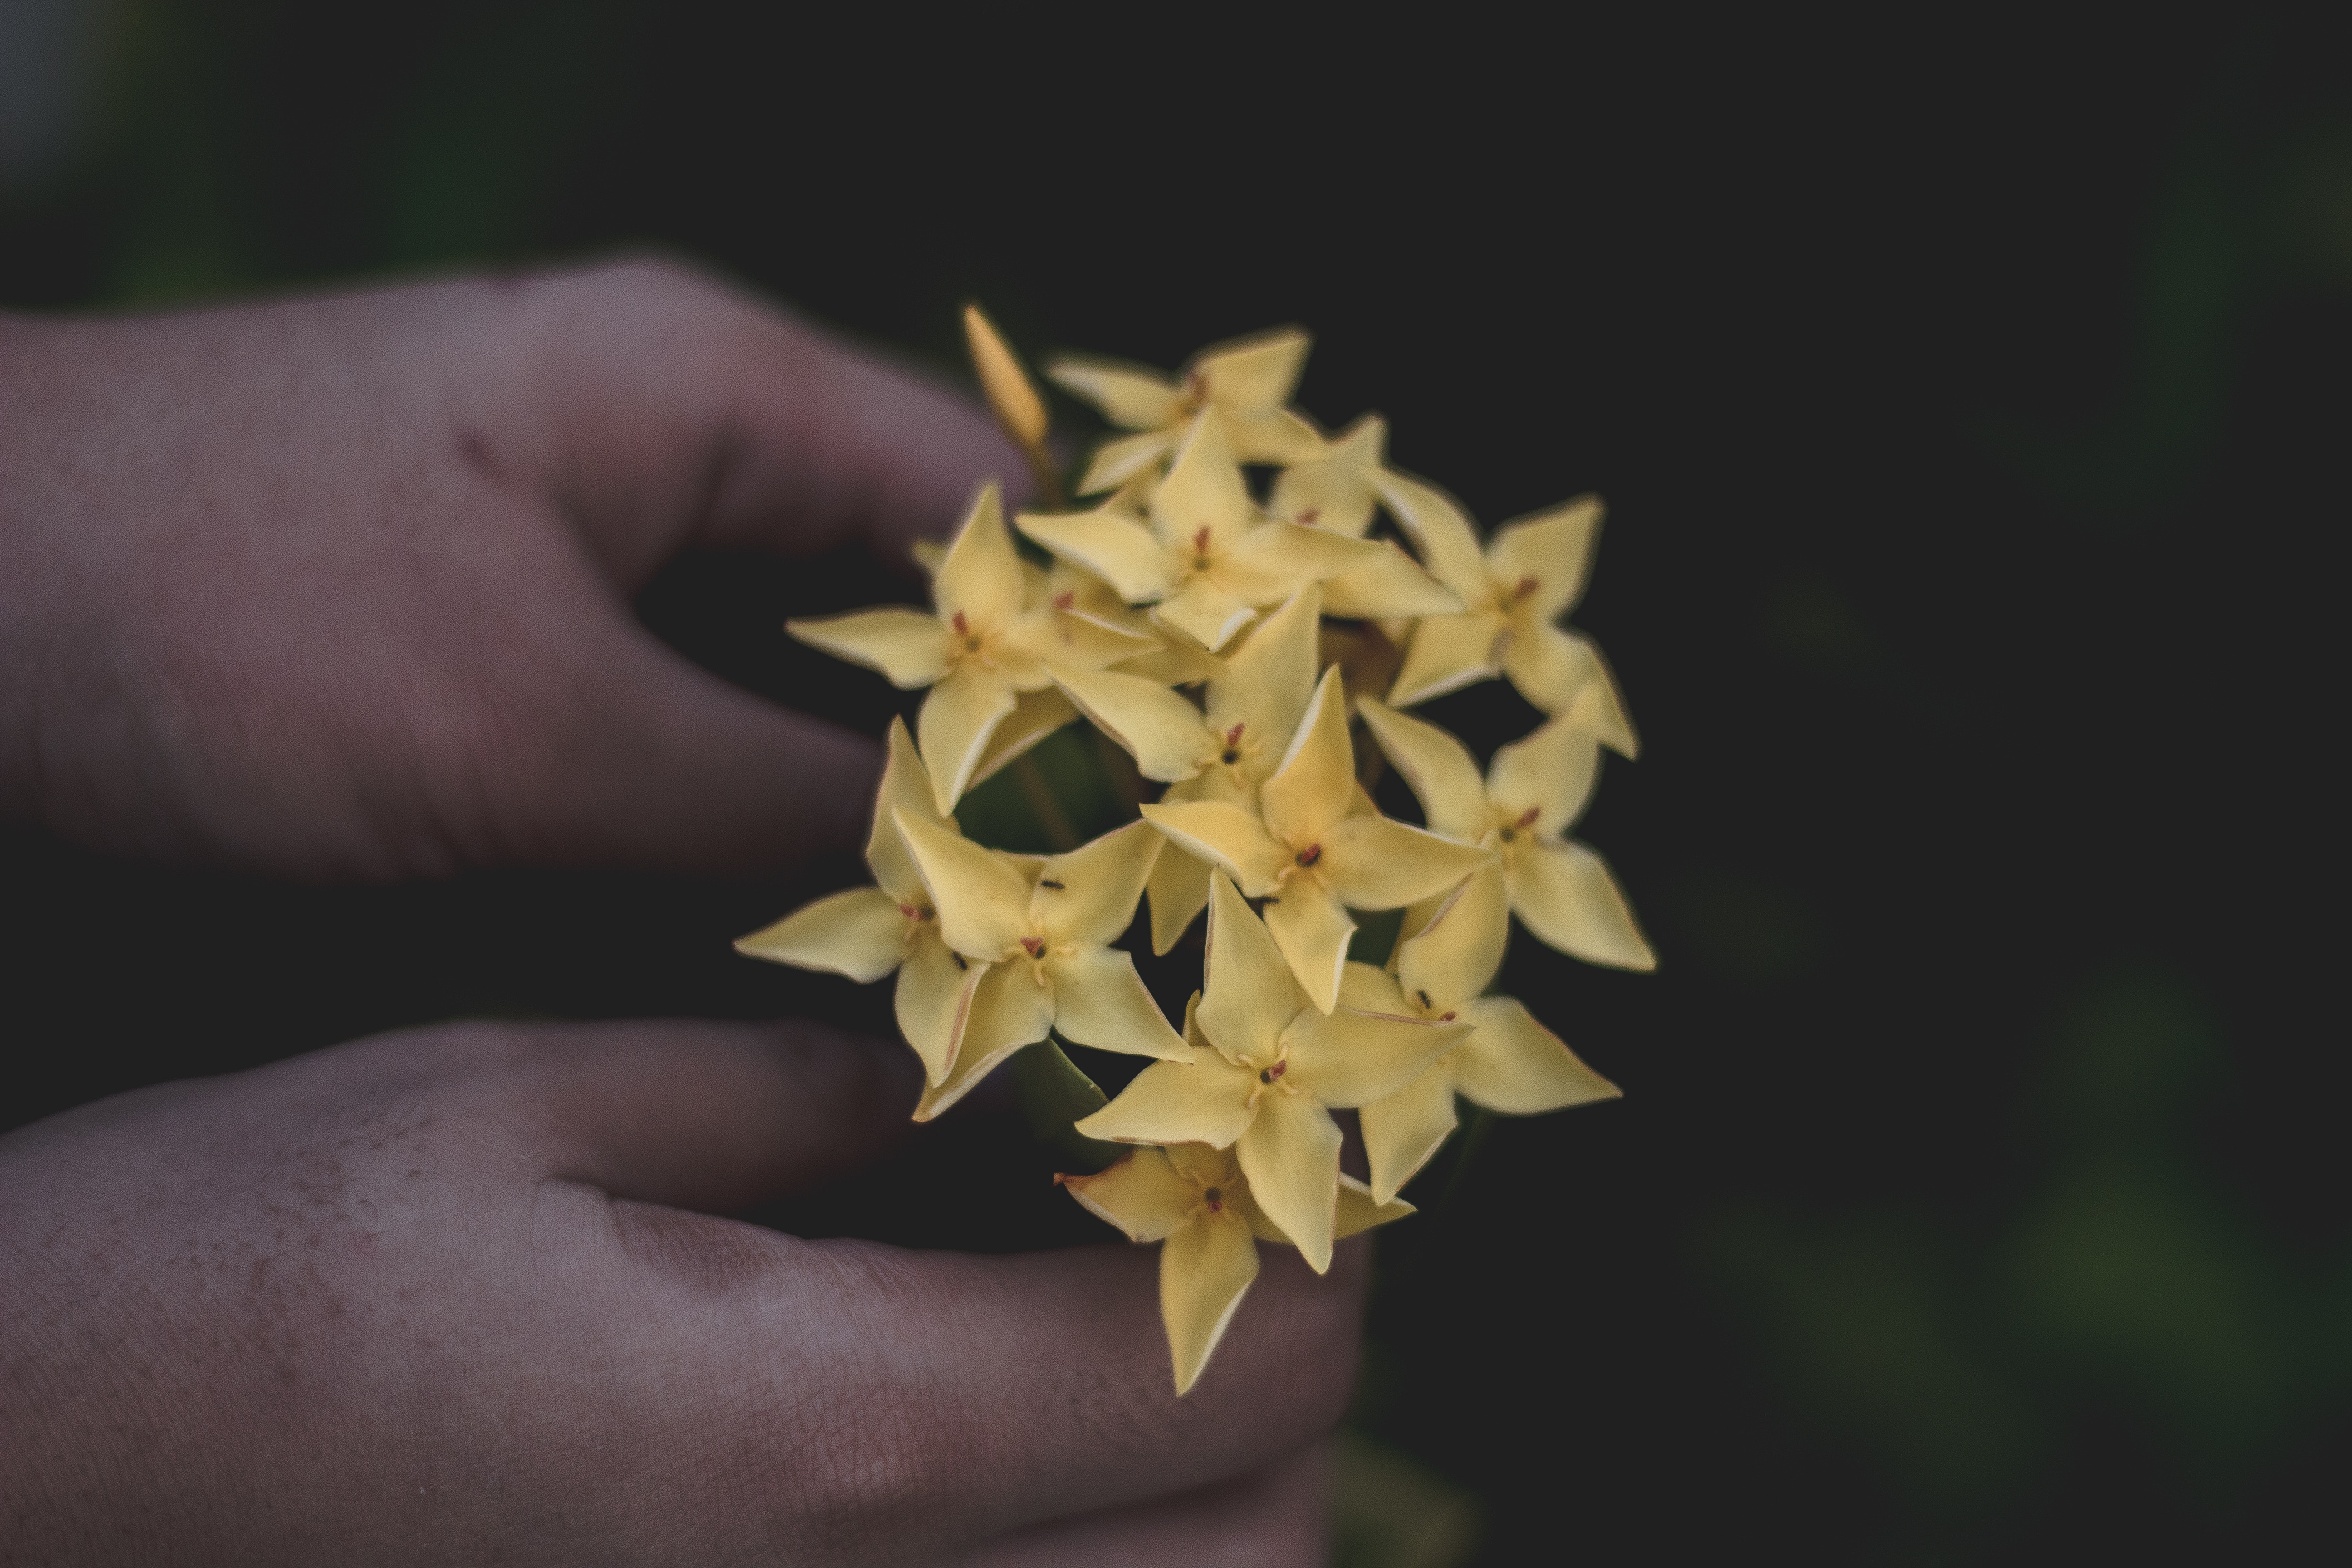
flora, flower, petal, origami